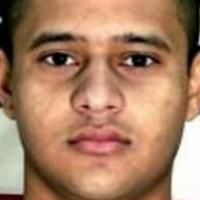
Age group: age 11-20